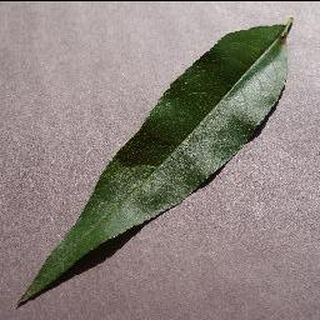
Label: healthy_peach